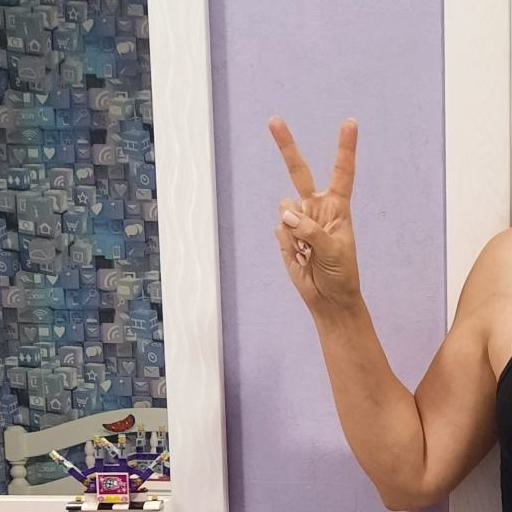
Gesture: peace